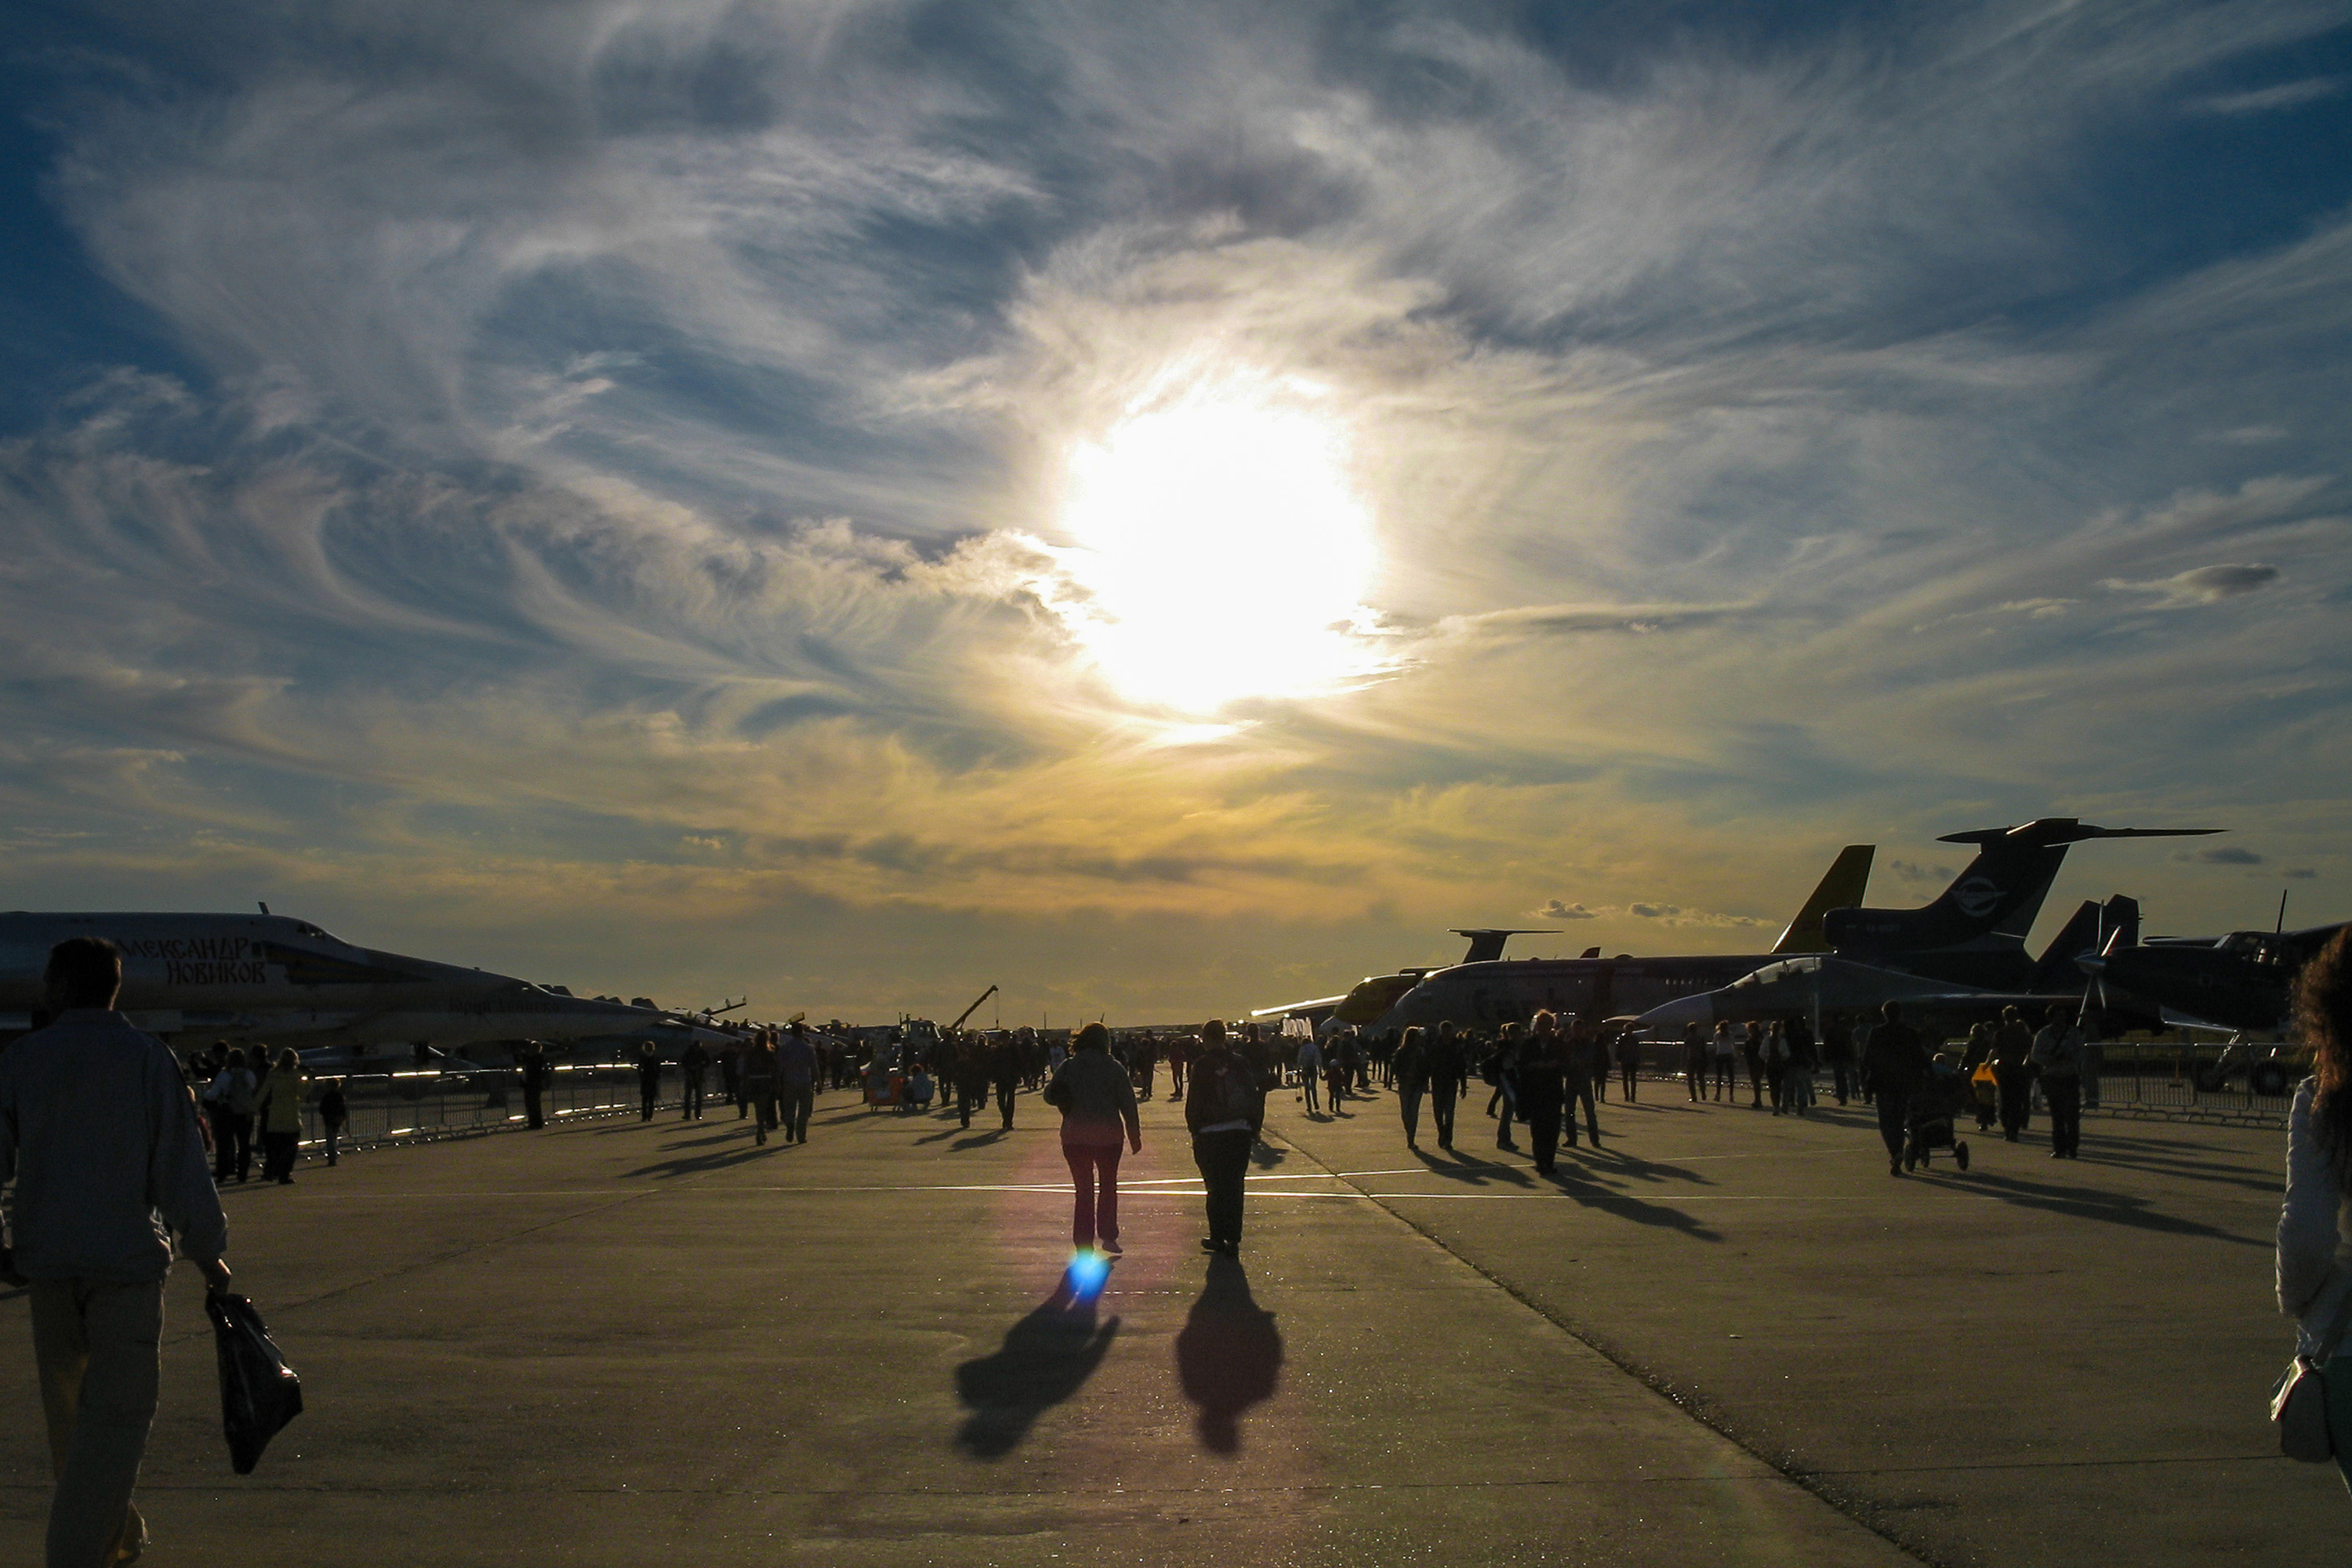
air show, statics, airplane, helicopter, aerodrome technology, aviation, military aviation, civil aviation, fighter, vehicle, sky, exhibition, maks, cloud, aircraft, travel, evening, sunset, sunlight, aerospace engineering, military aircraft, jet aircraft, sunrise, pedestrian, air travel, dusk, sun, walking, airport apron, aerospace manufacturer, fighter aircraft, ground attack aircraft, runway, supersonic aircraft, airline, afterglow, air force